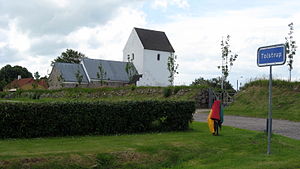
Tolstrup Sogn (Brønderslev Kommune)
Tolstrup Kirke
Tolstrup Kirke (Brønderslev Kommune)
Tolstrup Sogn er et sogn i Brønderslev Provsti. Sognet ligger i Brønderslev Kommune.